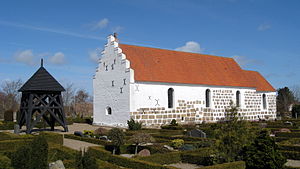
Hørmested Sogn
Hørmested Kirke
Hørmested Kirke, Hjørring Kommune
Hørmested Sogn er et sogn i Vendsyssel. Indtil Kommunalreformen i 1970 lå det i Horns Herred.